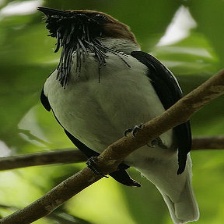
Species: BEARDED BELLBIRD
Scientific name: PROCNIAS AVERANO